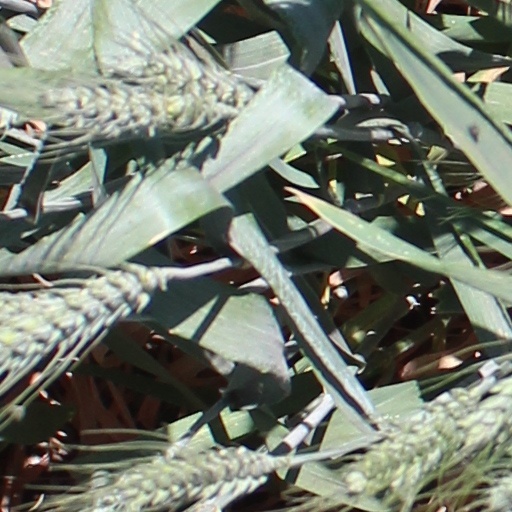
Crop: wheat